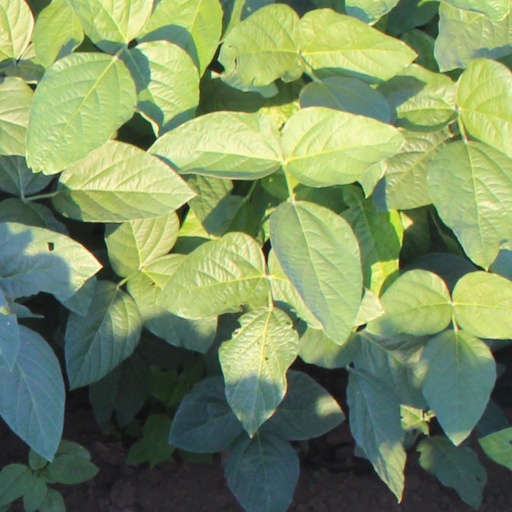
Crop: soybean